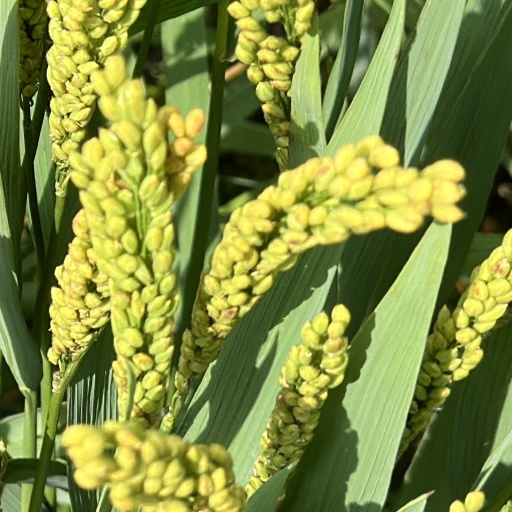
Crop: rice